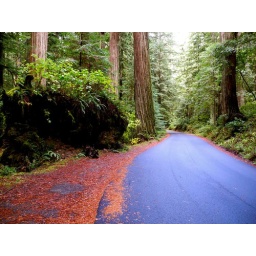
if a tree falls in a forest